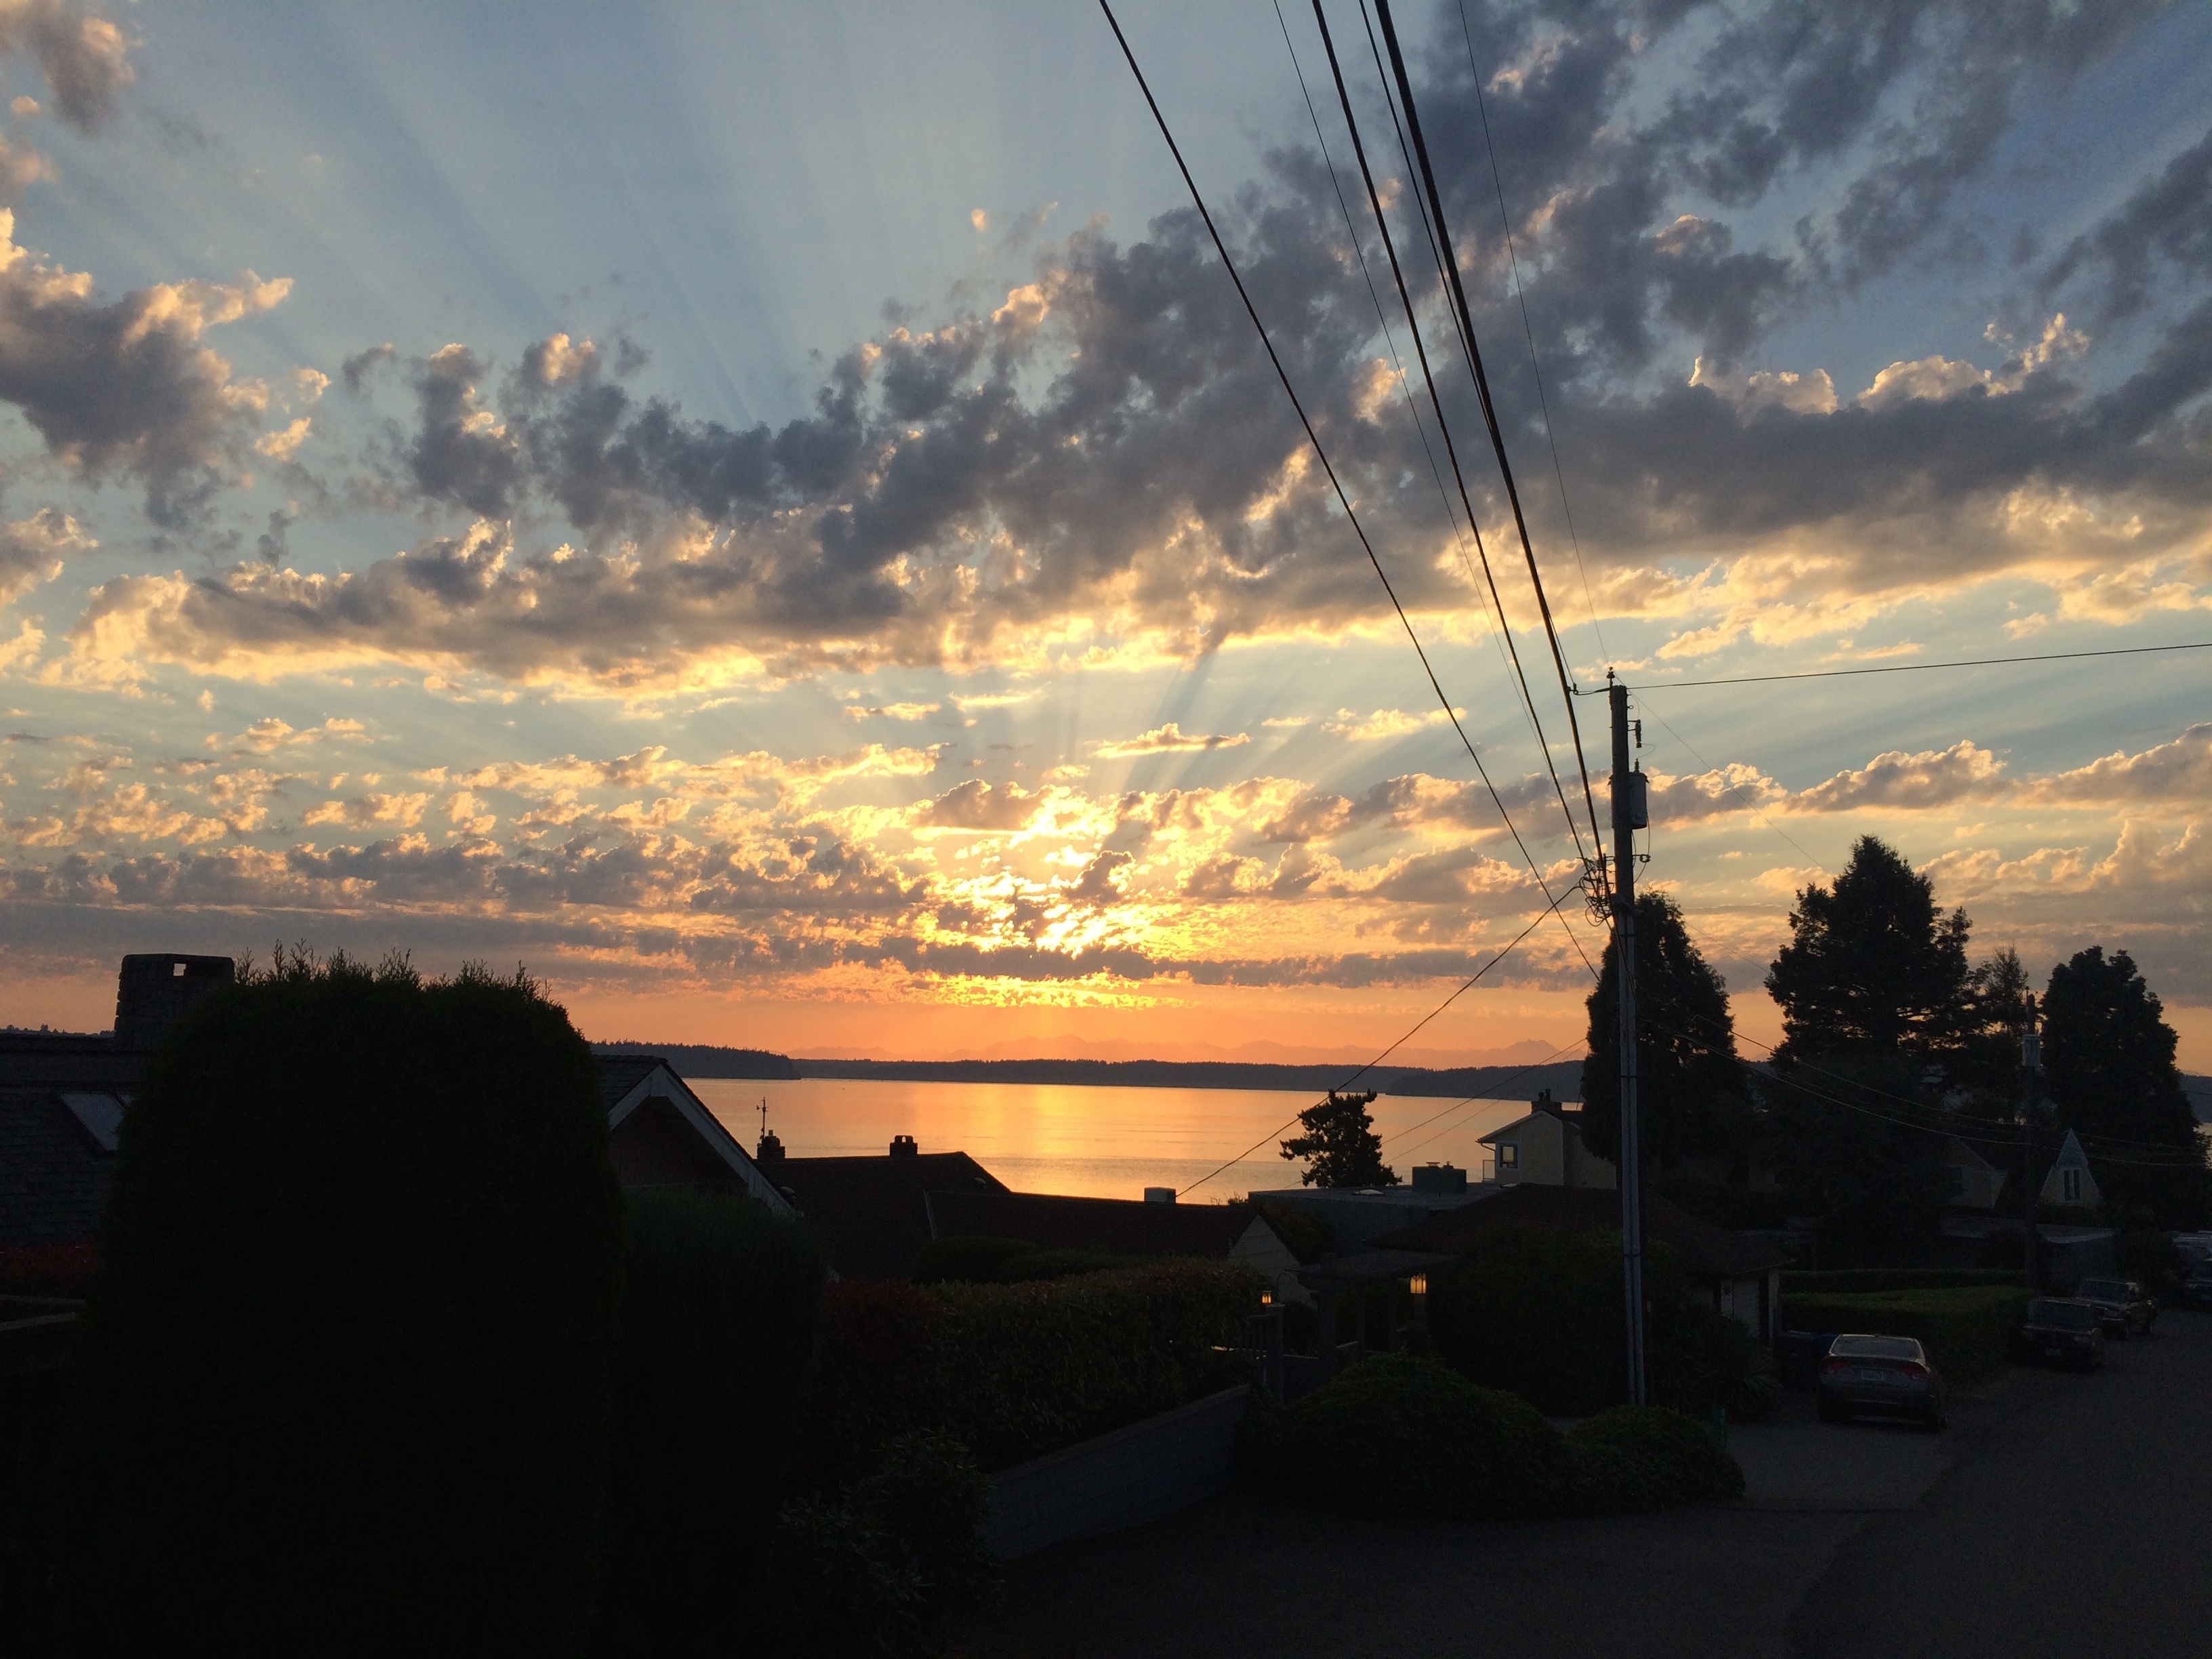
landscape, sea, coast, water, horizon, cloud, sky, sun, sunrise, sunset, sunlight, morning, dawn, dusk, evening, twilight, harbor, waterfront, clouds, afterglow, brown's point